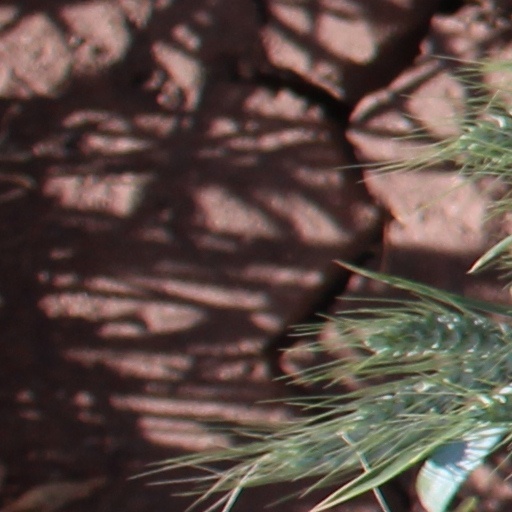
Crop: wheat